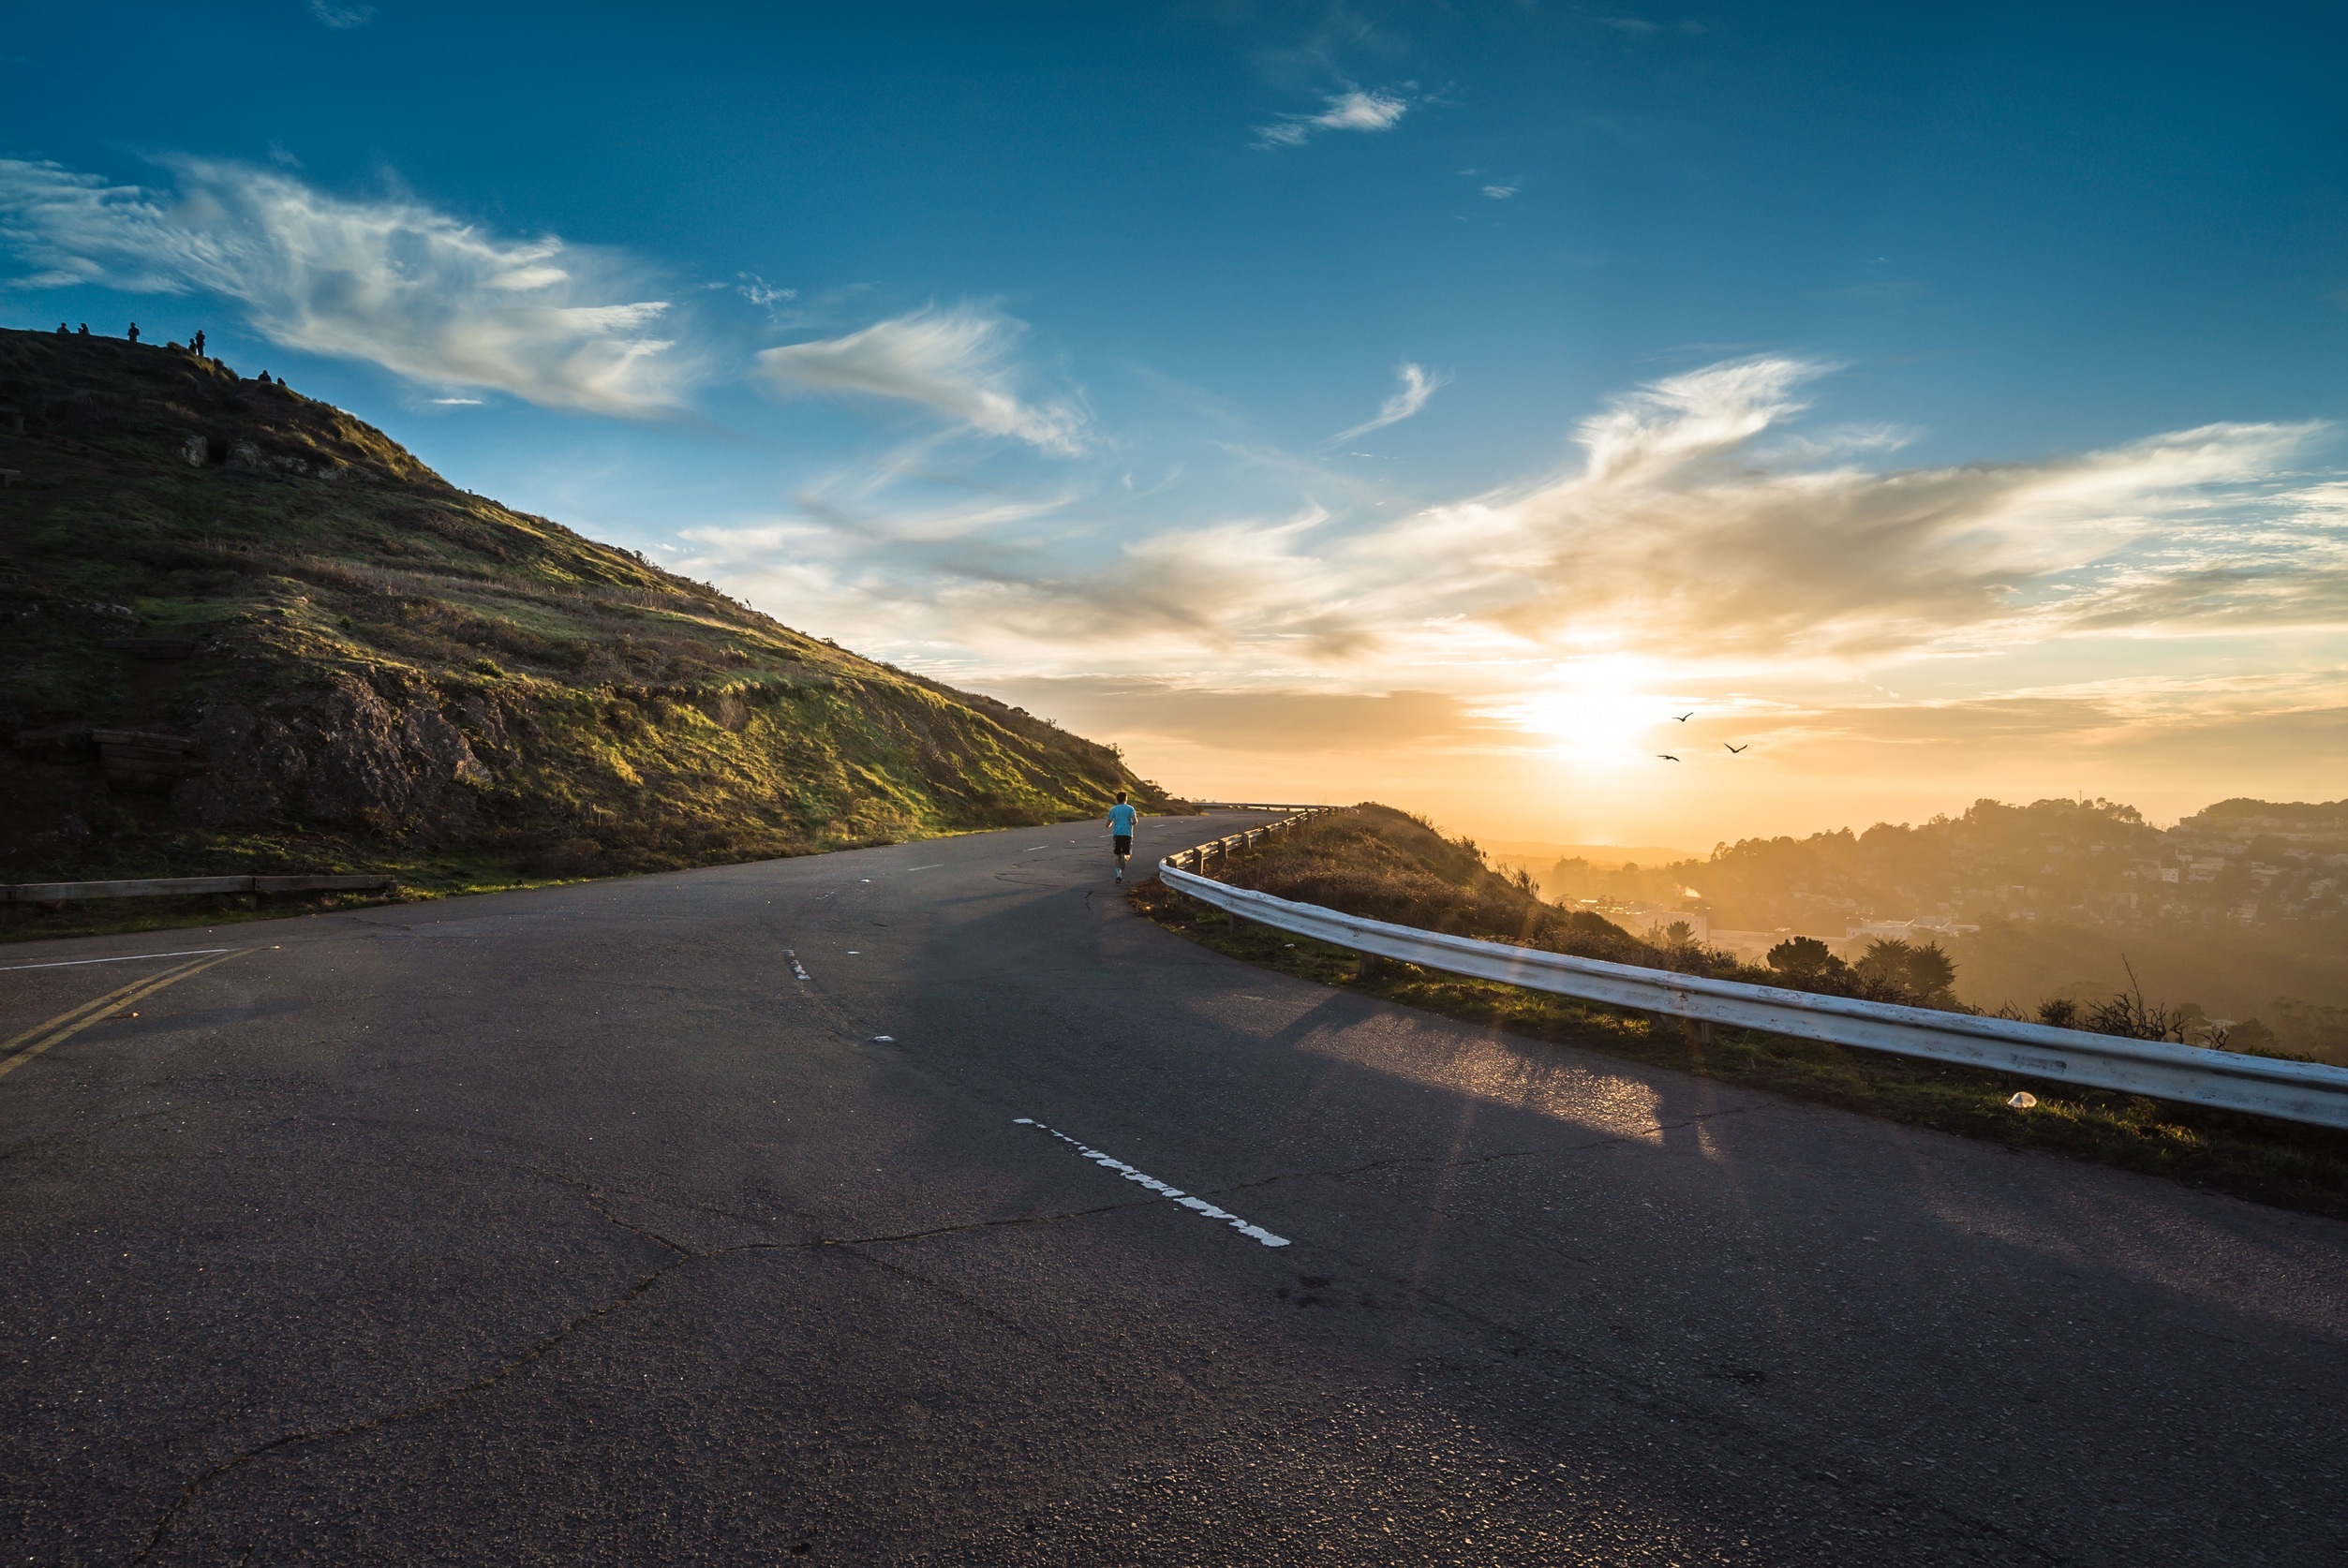
landscape, sea, coast, horizon, person, mountain, cloud, sky, sunshine, sunrise, sunset, road, street, sunlight, morning, hill, view, highway, driving, dawn, dusk, evening, jogging, trees, road trip, clouds, infrastructure, atmospheric phenomenon